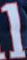
Number: 1